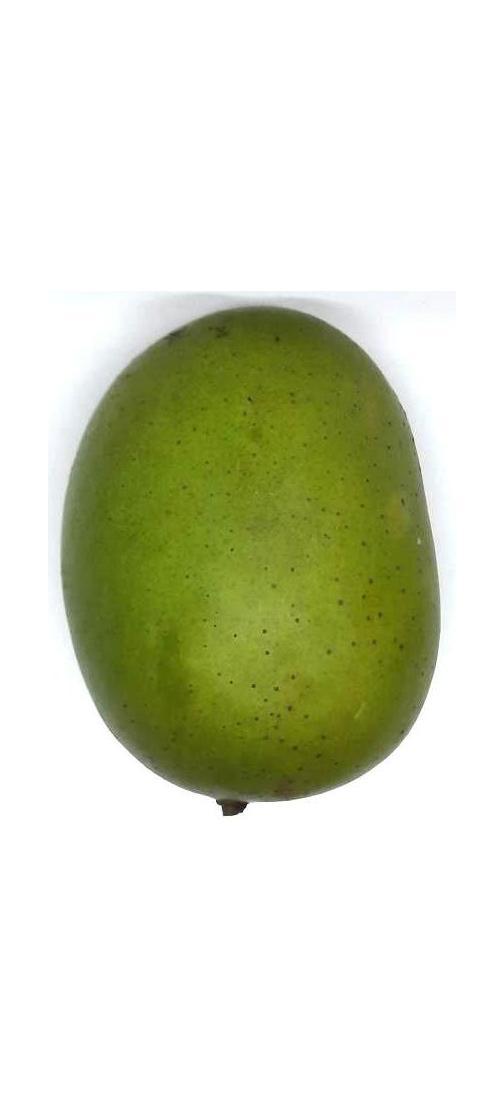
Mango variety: Langra